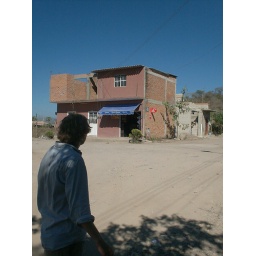
After recovery the car tag, we took the wrong bus and ended up at the end of the line in the middle of nowhere.